Val-d'Oise's 8th constituency

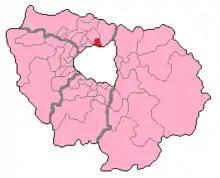
Val-d'Oise's 8th Constituency shown within Île-de-France

The 8th constituency of Val-d'Oise is a French legislative constituency in the Val-d'Oise "département". It is currently represented by Carlos Martens Bilongo of LFI.